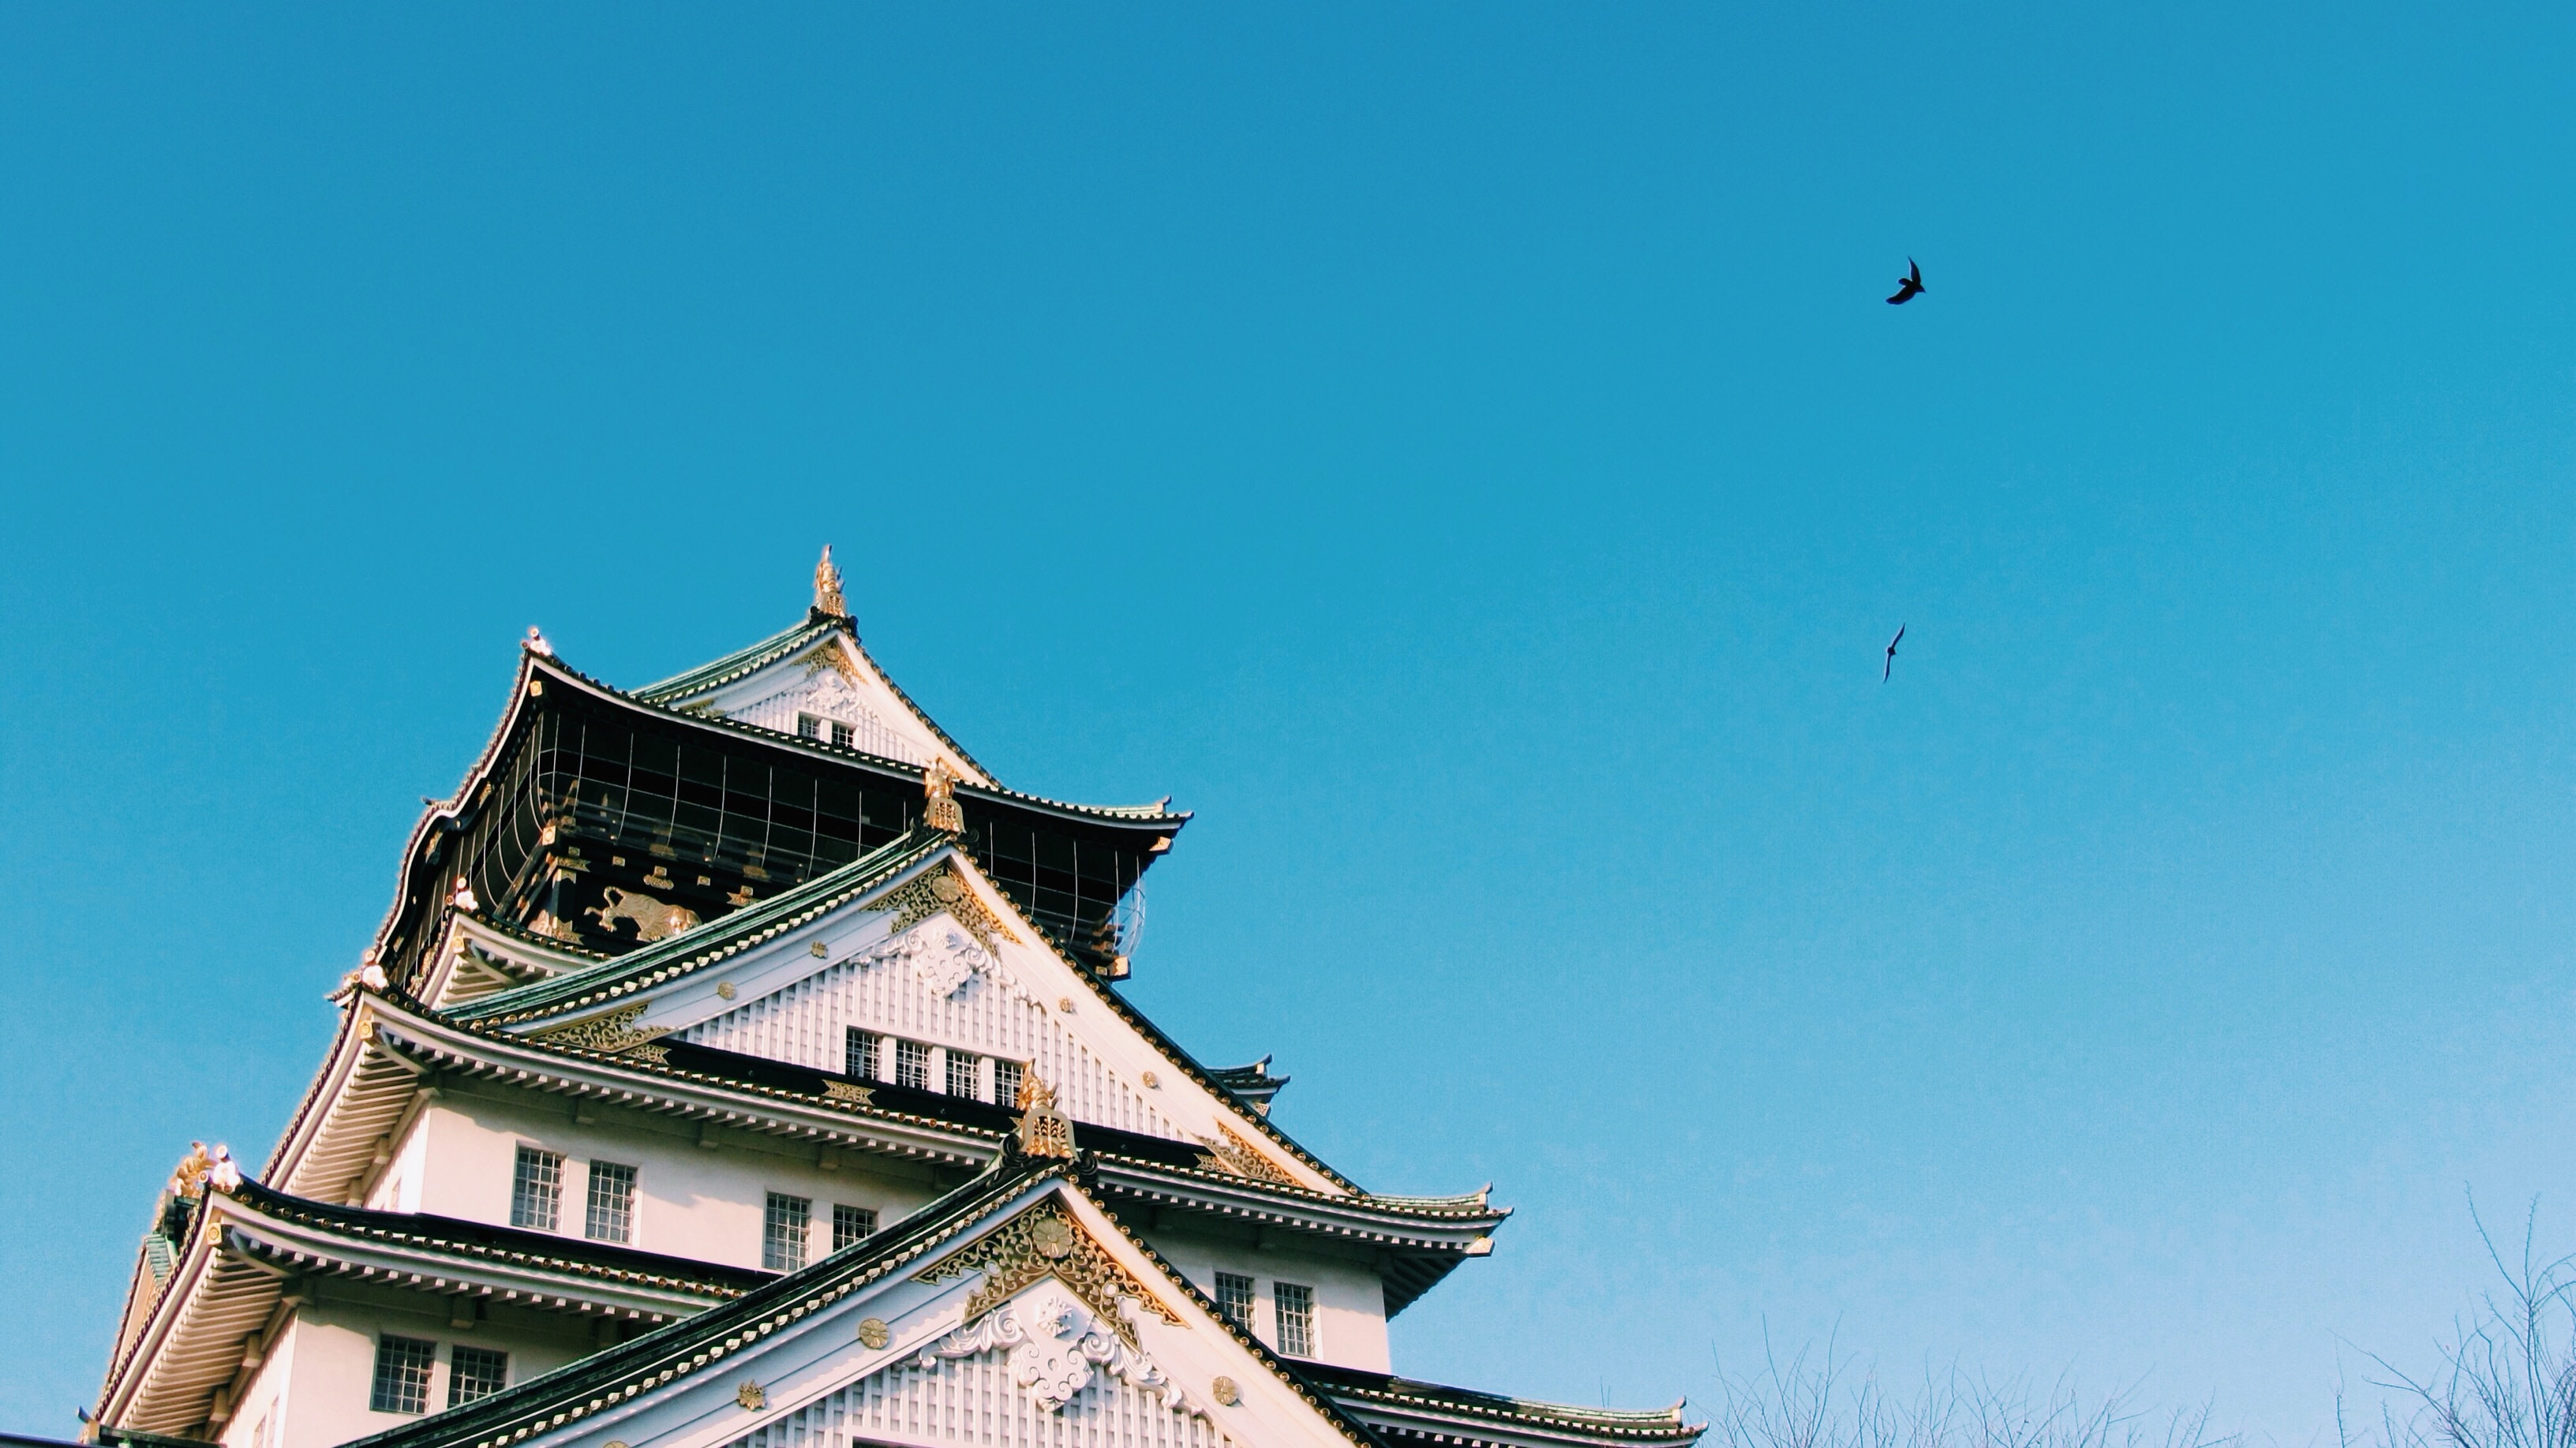
sky, building, tower, castle, japan, osaka castle